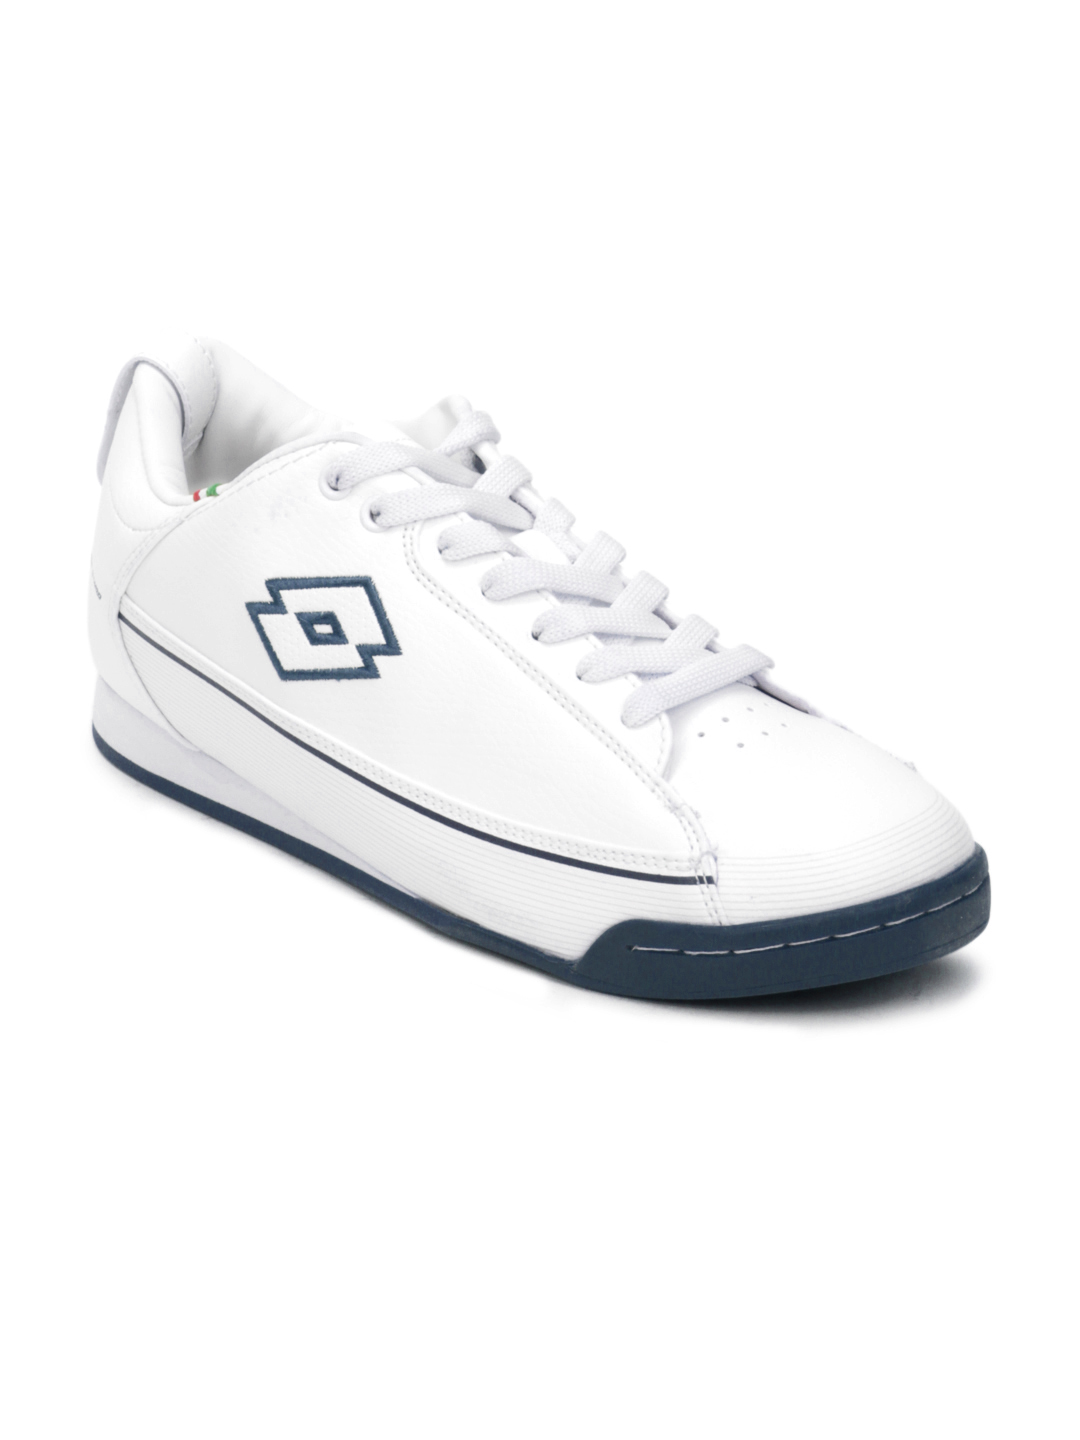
Lotto Men White Casual Shoes
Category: Footwear / Shoes / Casual Shoes
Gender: Men
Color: White
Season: Summer 2012
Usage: Casual